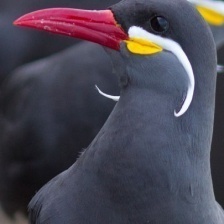
Species: INCA TERN
Scientific name: LAROSTERNA INCA